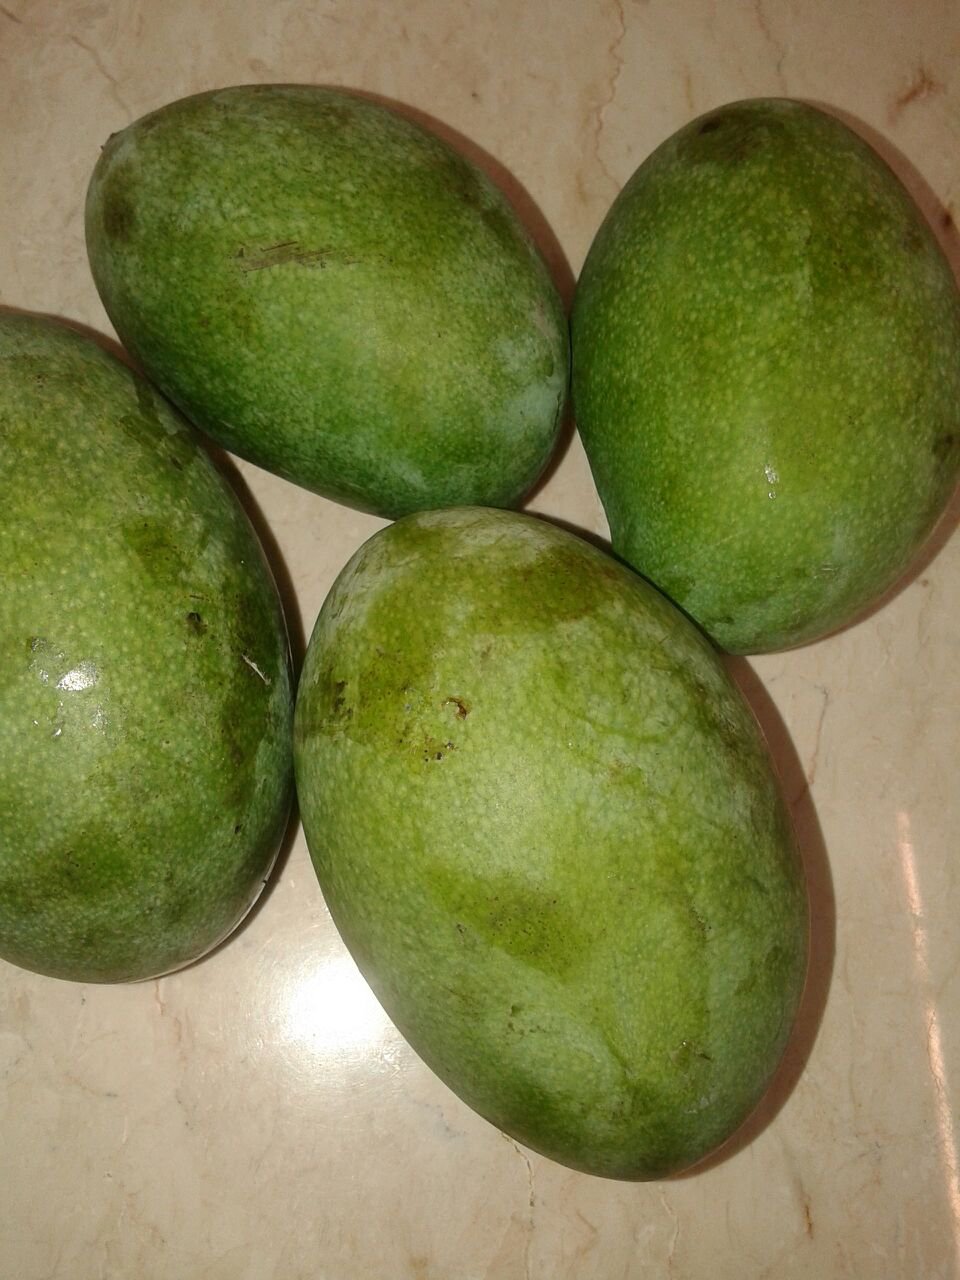
Label: Mango